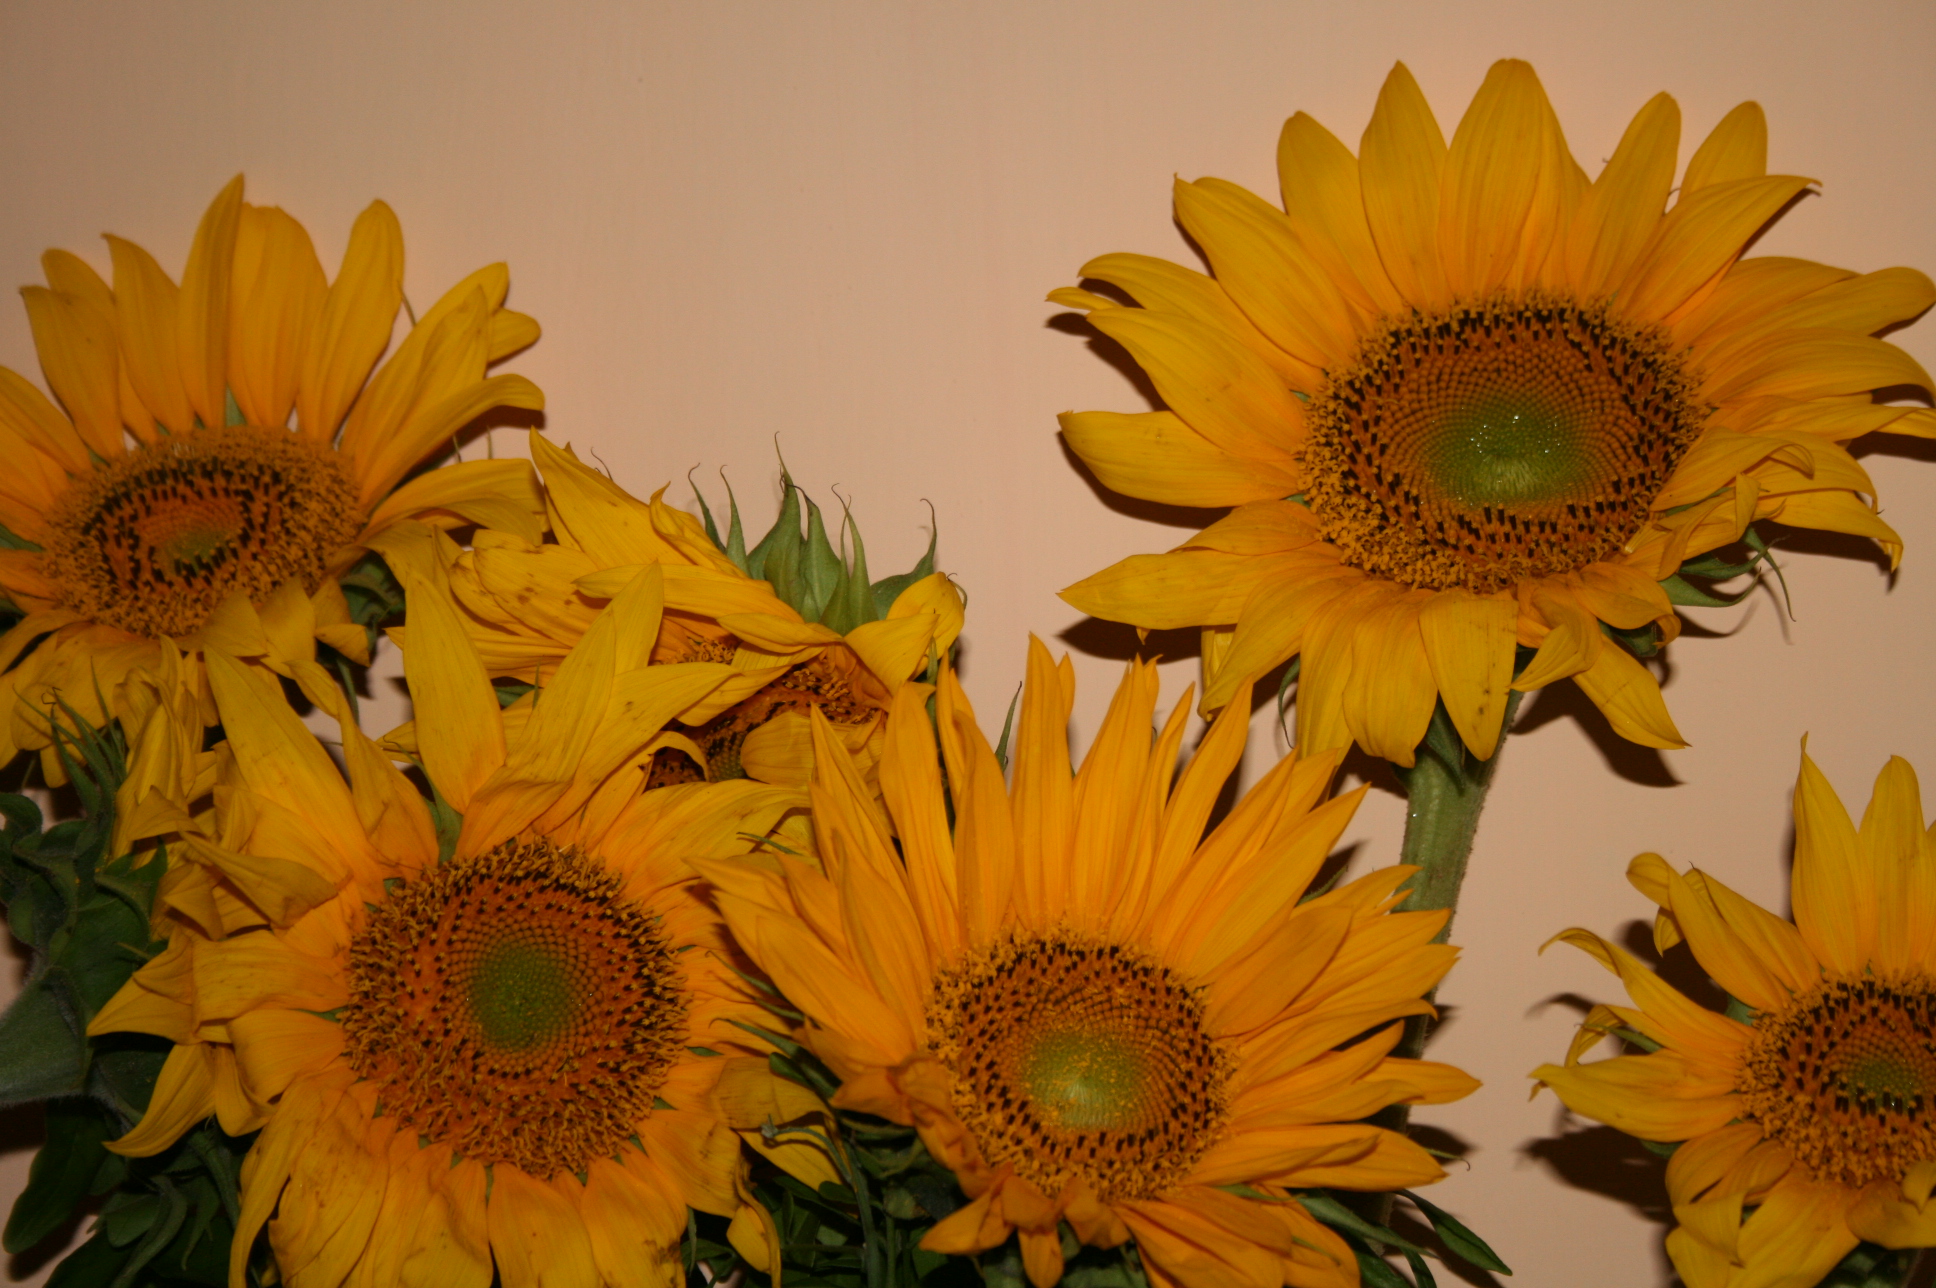
natural, flower, sunflower, flowering plant, yellow, plant, petal, sunflower seed, asterales, daisy family, annual plant, cuisine, floral design, pollen, vegetarian food, cut flowers, wildflower, floristry, seed, perennial plant